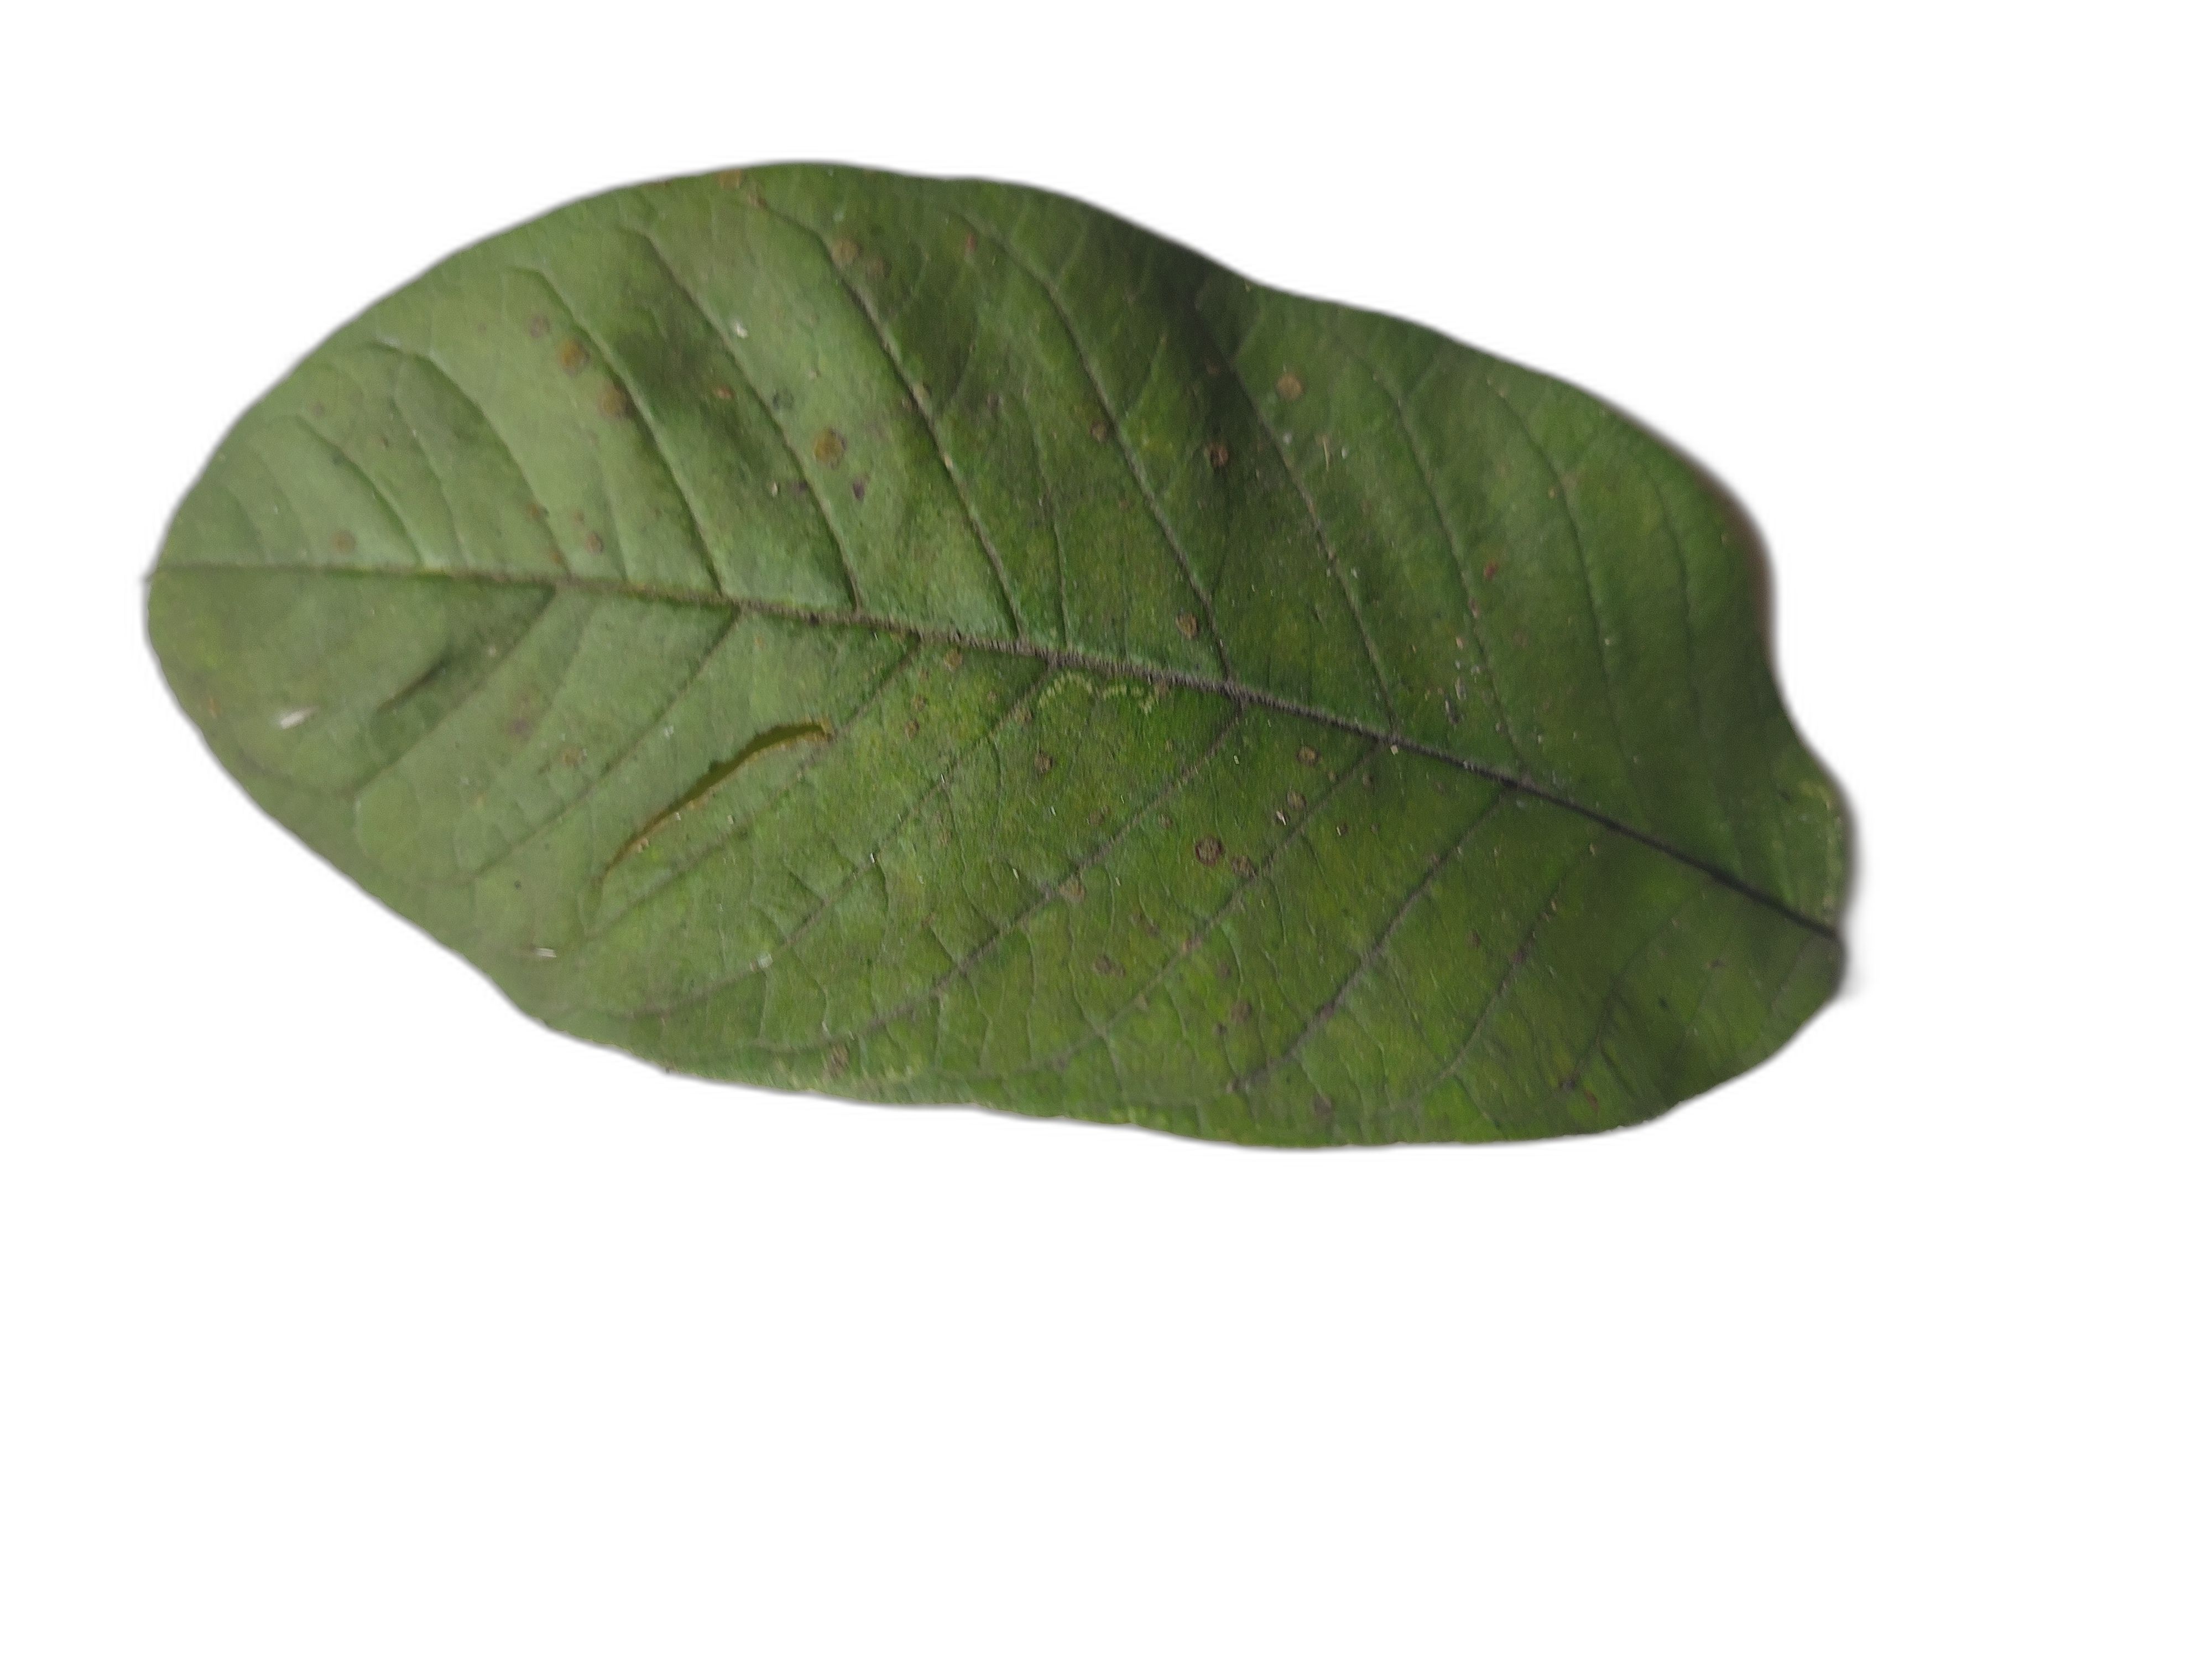
Plant part: leaf
Disease: Healthy